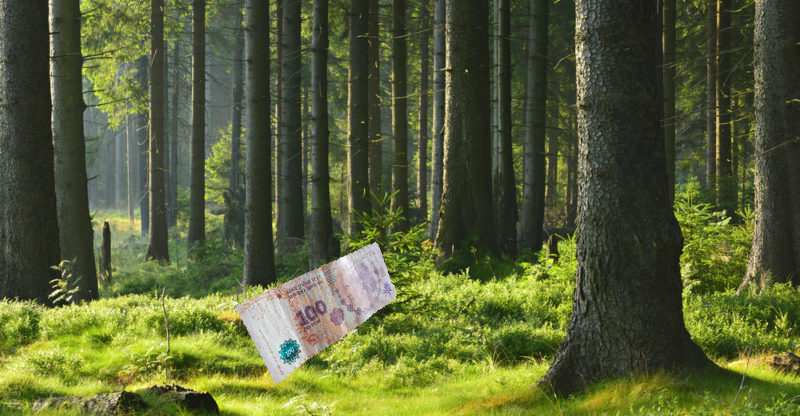
Denominación: 100